Sounion

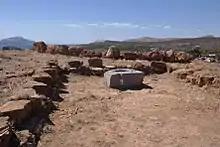
View from within the remains of the temple of Athena, looking west.

The original, Archaic-period temple of Poseidon on the site was built of tufa. The Sounion Kouros, discovered in 1906 in a pit east of the temple alongside fragments of other statues, was probably one of a number of votive statues dedicated to Poseidon which probably stood in front of the god's sanctuary. The archaic temple was probably destroyed in 480 BC by Persian troops during Xerxes I's invasion of Greece. After they defeated Xerxes in the naval Battle of Salamis, the Athenians placed an entire captured enemy trireme (warship with three banks of oars) at Sounion as a trophy dedicated to Poseidon.